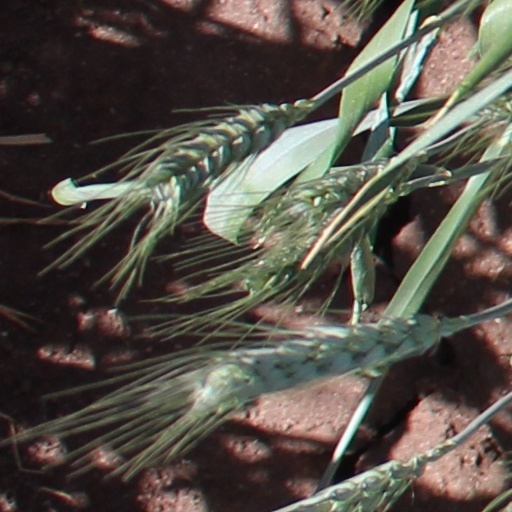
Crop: wheat